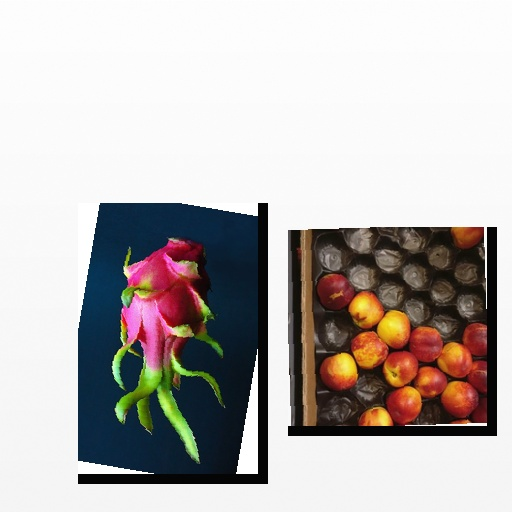
Food items: dragon_fruit, nectarine